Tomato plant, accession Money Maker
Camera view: vertical (180 deg); turntable rotation: 120 degrees
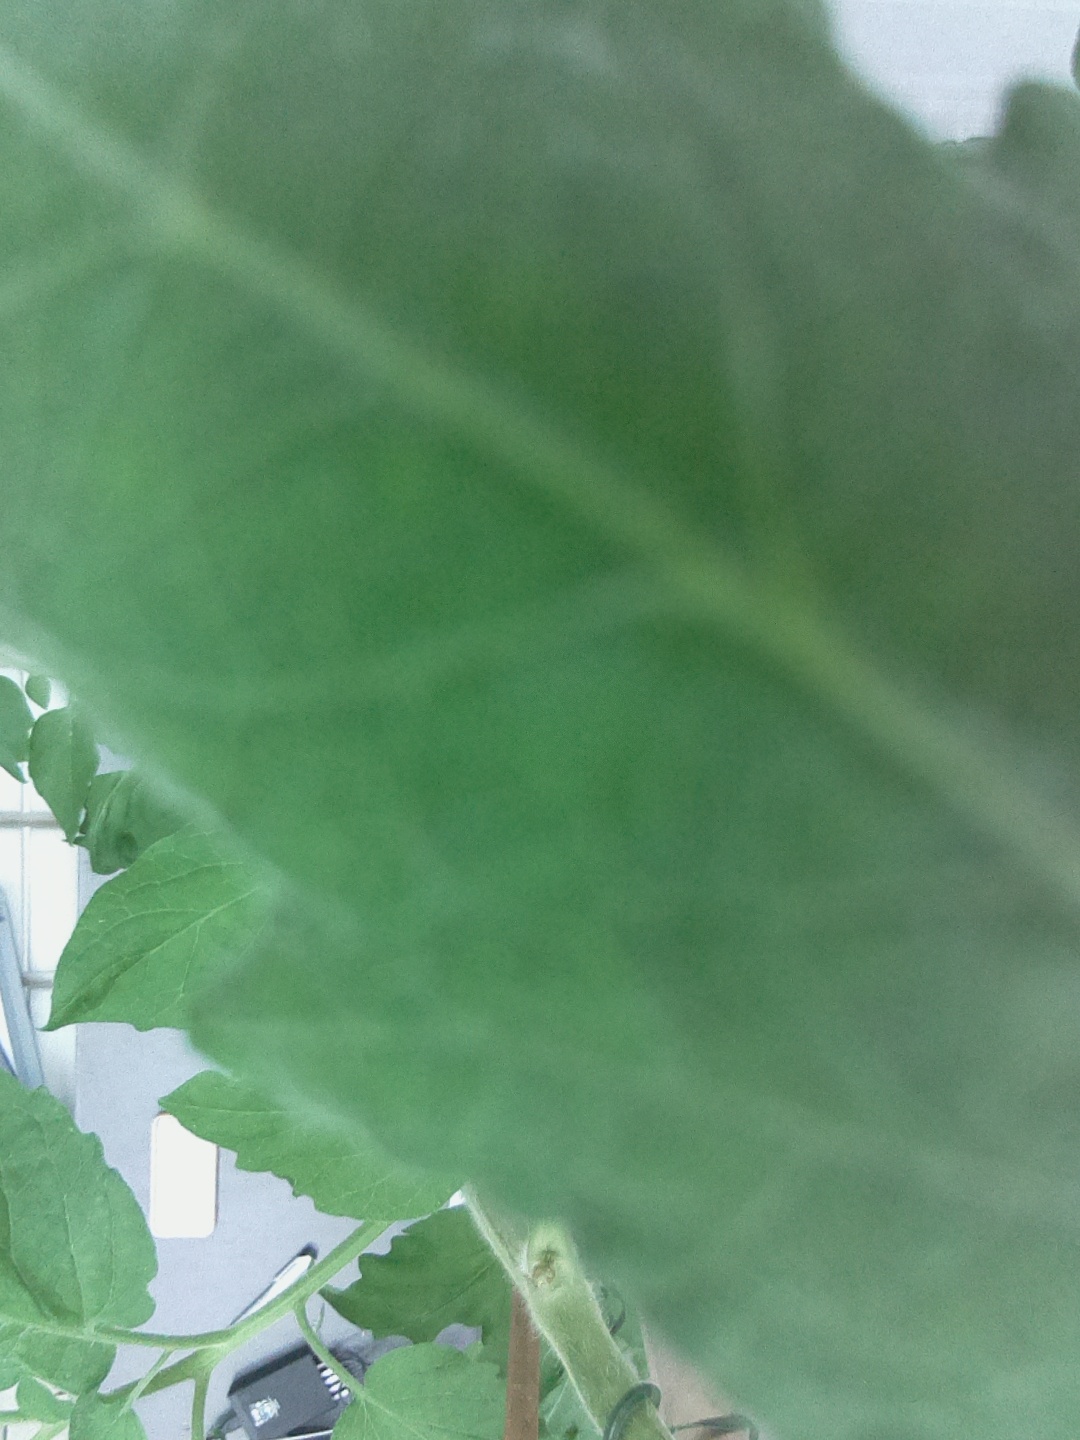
BBCH growth stage 72: 20%-30% of final fruit size